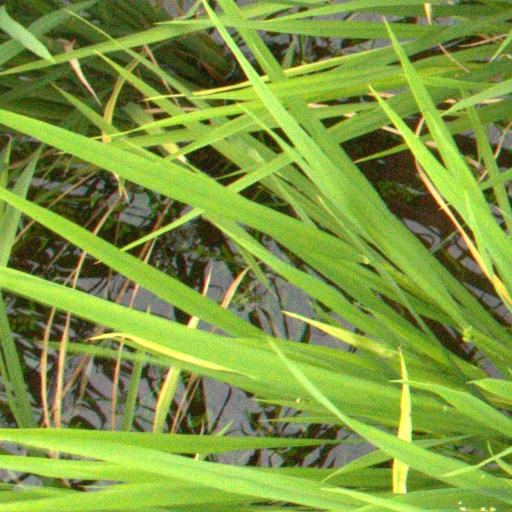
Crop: rice